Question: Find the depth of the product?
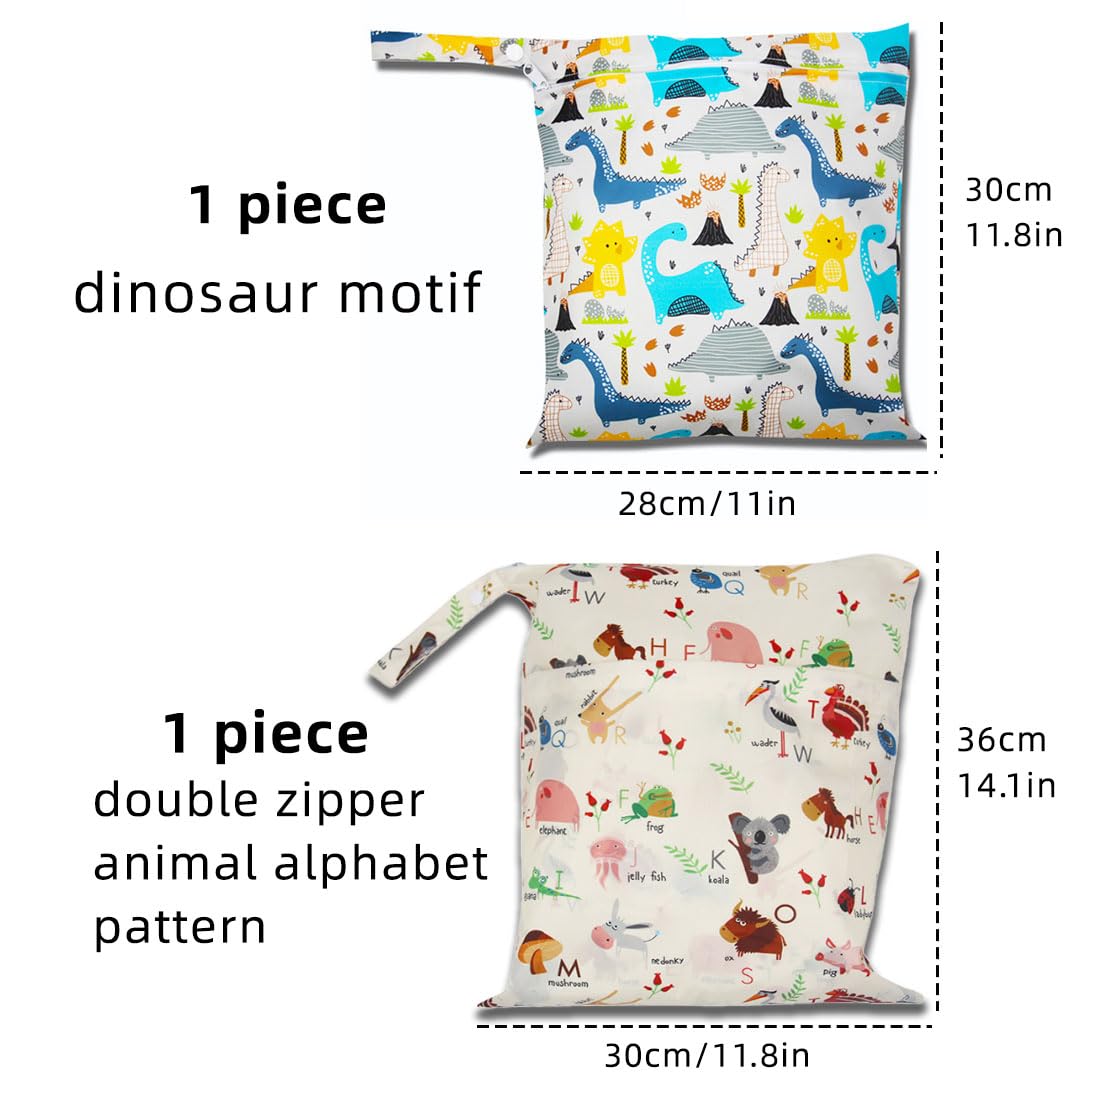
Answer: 14.1 inch